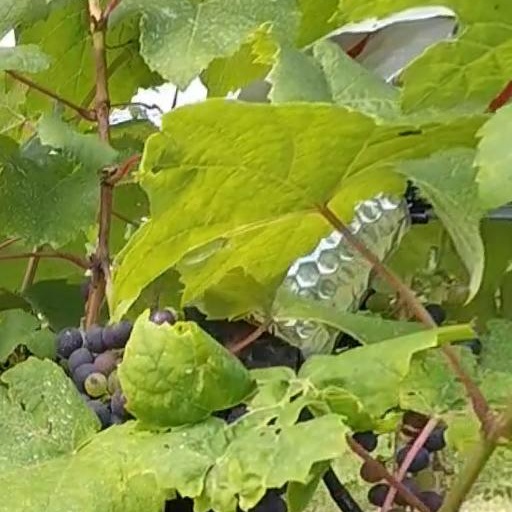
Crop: grape